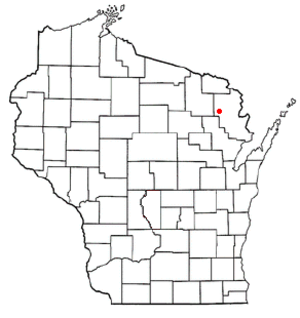
Silver Cliff est une ville américaine située dans le comté de Marinette dans le Wisconsin.